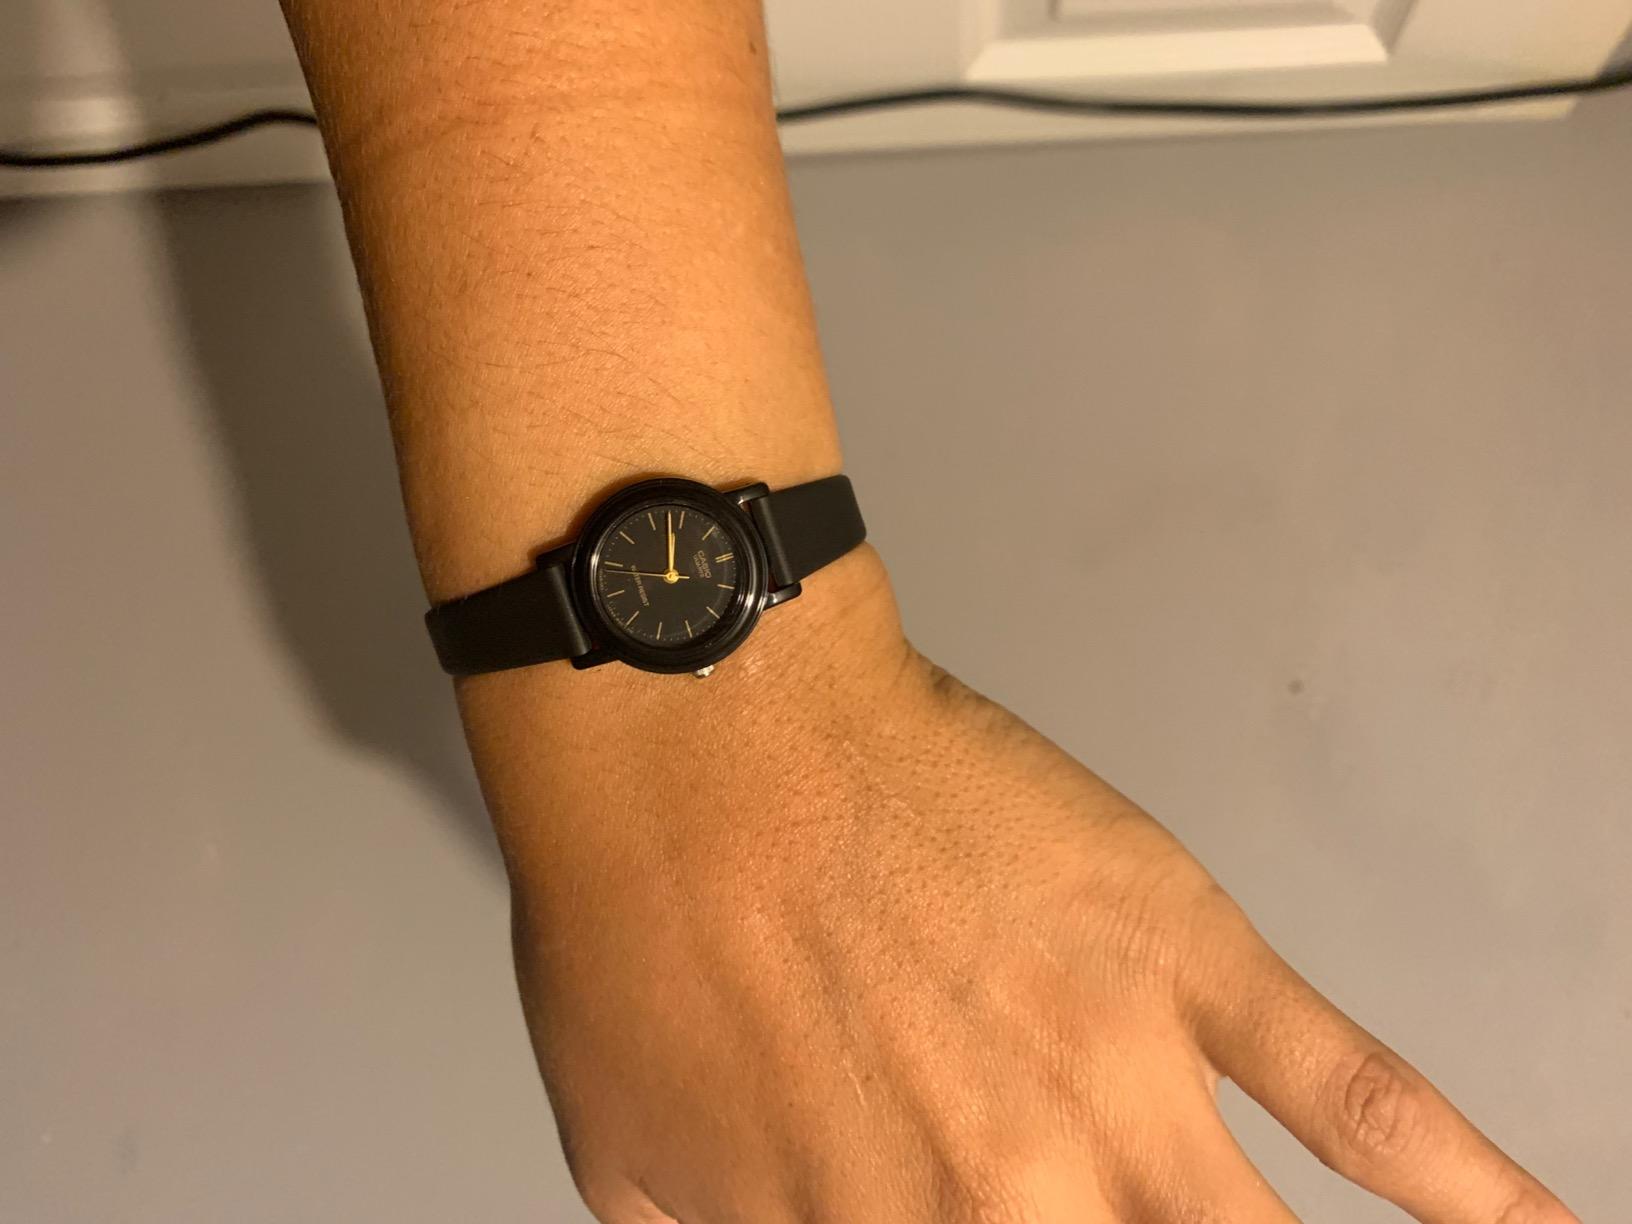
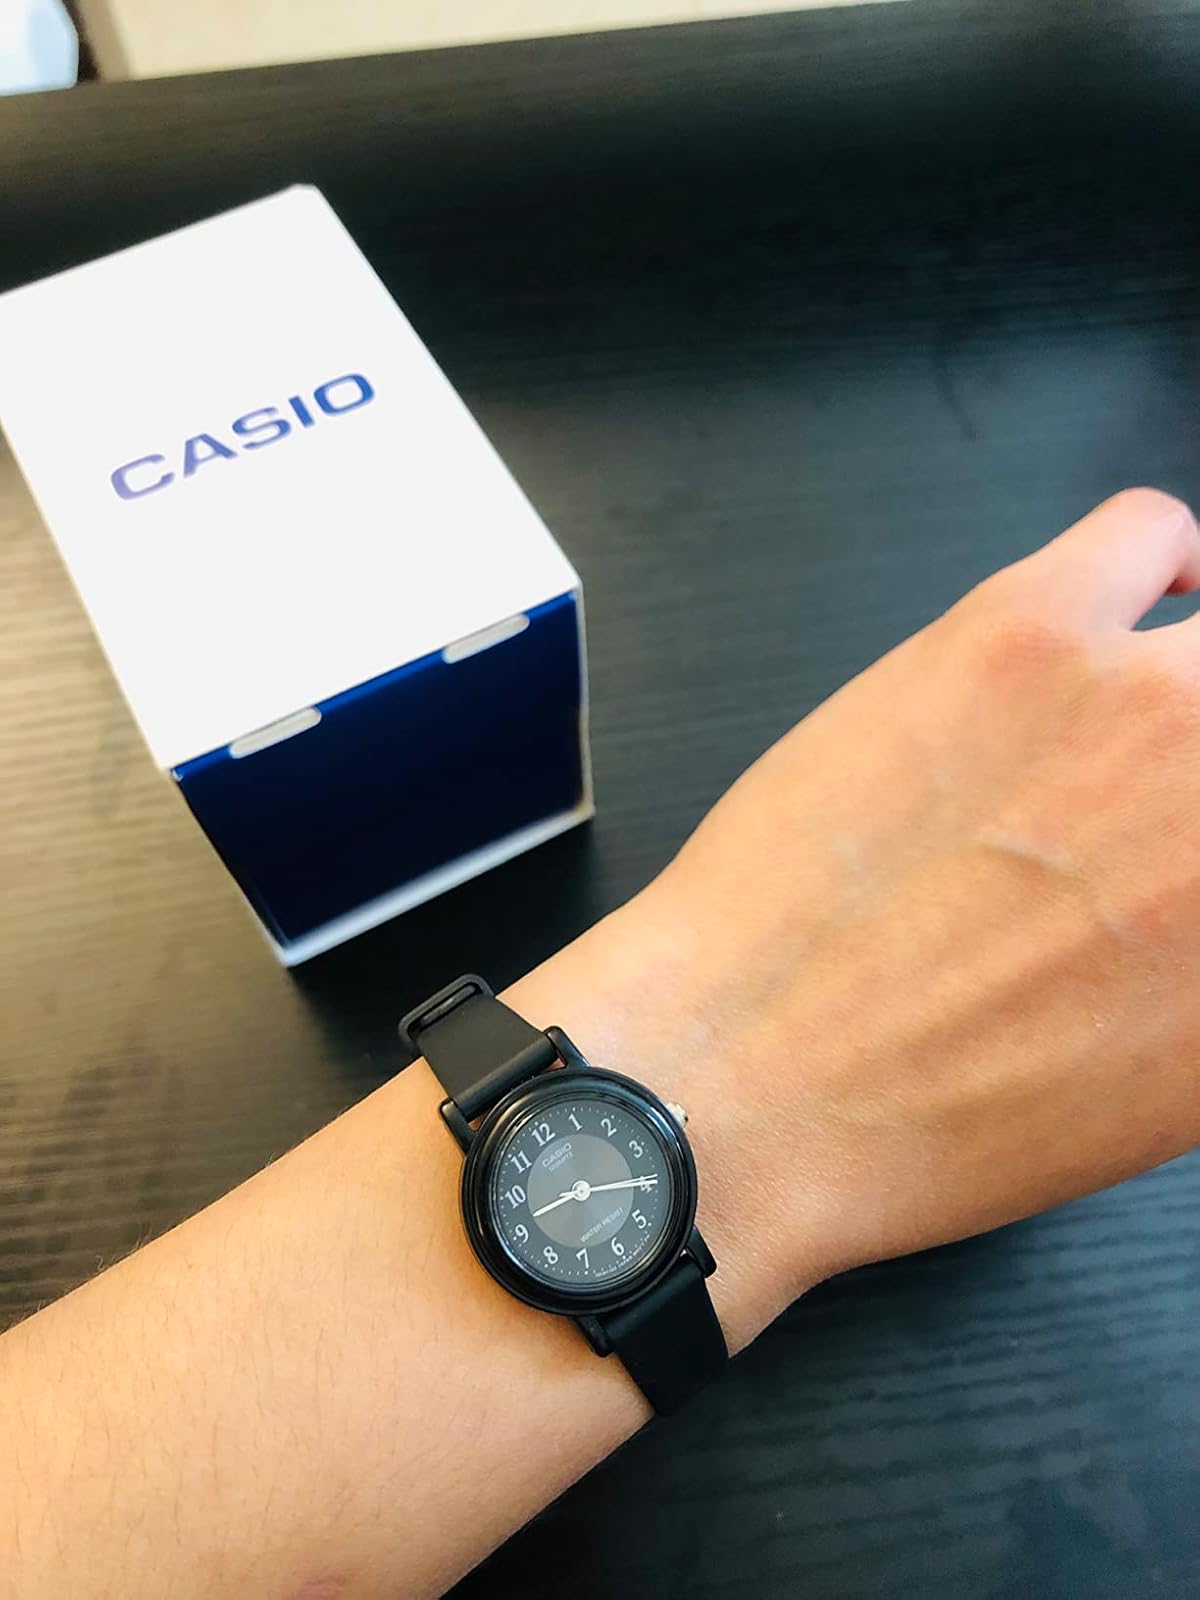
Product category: accessories_watch
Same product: no